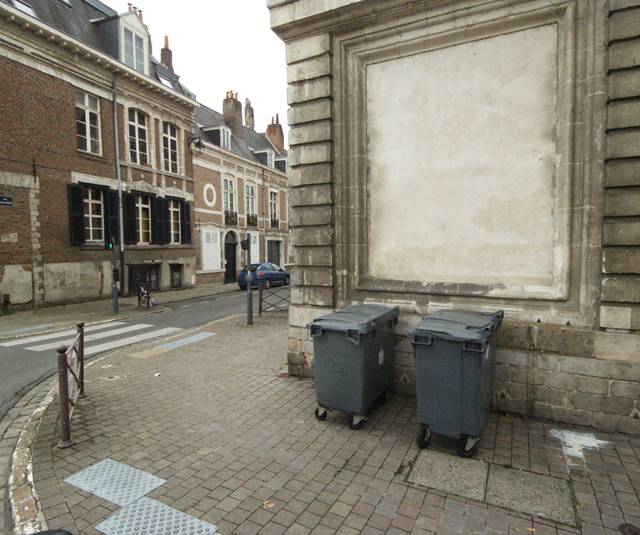
Region: France
Coordinates: 50.643, 3.056